List of commercial failures in computing

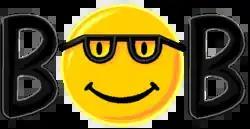
Microsoft Bob logo

Apple Computer's Macintosh debuted in January 1984 after a well-received introduction, but struggled to see widespread adoption by businesses. Apple sought a "killer application" that could boost the Macintosh's stagnant sales. When Lotus Development Corporation, known for its Lotus 1-2-3 spreadsheet application, itself considered the killer application for the IBM PC, announced Lotus Jazz in November, Apple CEO John Sculley, who was present at the product's introduction, hailed it as "strategically significant for Apple", calling it "a very important day for, obviously, Lotus—but also for Apple and the industry". Jazz is a productivity suite similar to Lotus Symphony for MS-DOS that was bundled with a word processor, a spreadsheet program, a database manager, a graphics editor, and telecommunications software. The software package was planned for a March 1985 release, but ended up shipping in August, selling for $595.